Saraswati veena

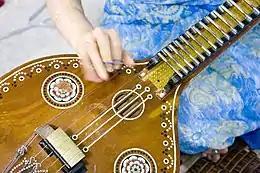
Close up of a veena being played.

The veena is played by sitting cross-legged with the instrument held tilted slightly away from the player. The small gourd on the left rests on the player's left thigh, the left arm passing beneath the neck with the hand curving up and around so that the fingers rest upon the frets. The palm of the right hand rests on the edge of the top plank so that the fingers (usually index and middle) can pluck the strings. The drone strings are played with the little finger. The veena's large resonator is placed on the floor, beyond the right thigh.